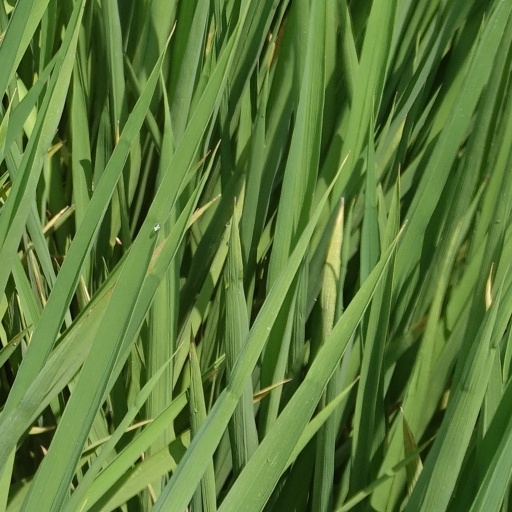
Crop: rice